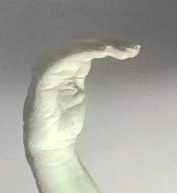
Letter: haa